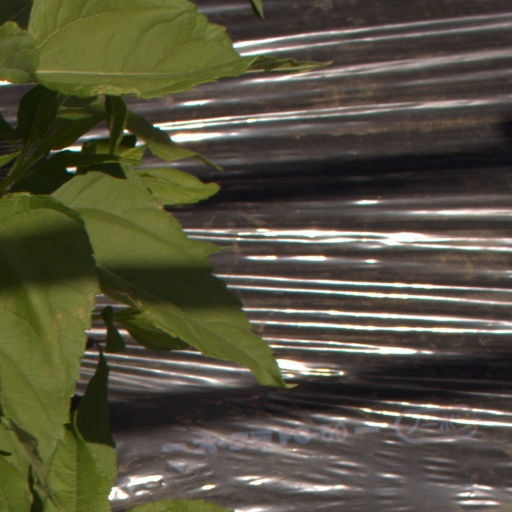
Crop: Jerusalem artichoke